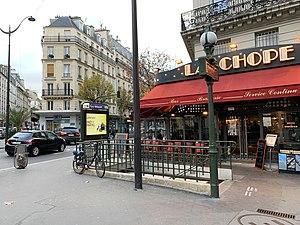
Entrée de la station de métro Guy Môquet, Paris.